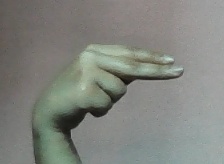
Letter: ain